Tafea Province

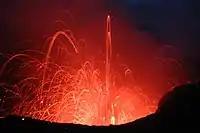
Mt. Yasur on Tanna island

Unlike the other provinces of Vanuatu, the territorial integrity of this administrative unit has been unchanged since the times of the Condominium, when it was called "Southern District", or "Tanna" after the main island. Only the capital moved from Lenakel to nearby Isangel, less than two kilometers more southeast.